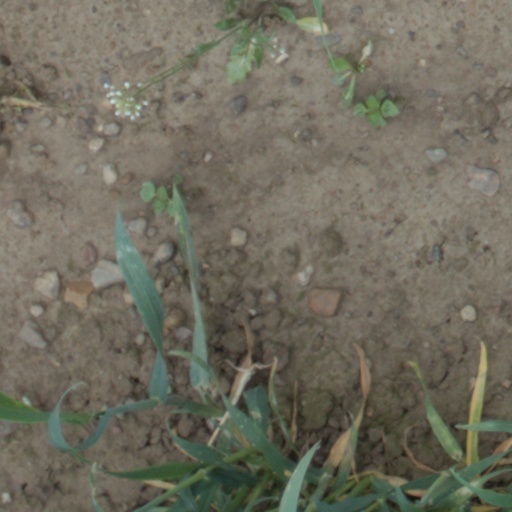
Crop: wheat